Blackguard Gully

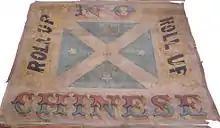
The "Roll-Up" Banner

On 30 June 1861 there was a general call among the European miner to band together and expel the Chinese from the goldfields. Some 3000 men assembled at Allandale at Tipperary Gully and marched to Blackguard Gully carrying a flag with a white cross on a blue background, five stars and the words "Roll-up, Roll-up, No Chinese" worked around the border. At Blackguard Gully and later at Back Creek they burned the tents and possessions of the Chinese, slashed off pigtails and forced the Chinese miners out of their encampment. The local newspaper "The Miner" reported that:"Men or rather monsters on horseback armed with bludgeons and whips with field-like fury cutting or rather sawing them [pigtails] off. The atrocities would fill a volume".